Percee P

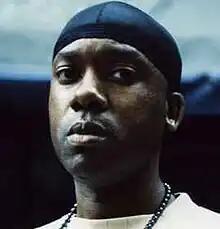
image of the rapper

Percee P is an American rapper from the Bronx, New York. He first gained recognition in the hip-hop community in the early 1990s for his fast-paced, intricate rhymes and unique flow. He is known for his collaborations with other notable hip-hop artists, including Lord Finesse and Madlib. Percee P has released several albums throughout his career, including "Perseverance" in 2007. He continues to be a respected figure in the underground hip-hop scene.